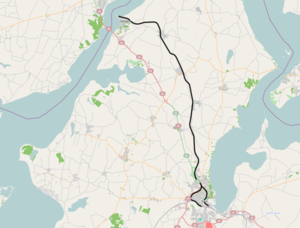
Sallingbanen
Banens linjeføring
Sallingbanen – også kendt som Skive-Glyngøre Banen eller Glyngørebanen – var en dansk statsbane mellem Skive og Glyngøre.